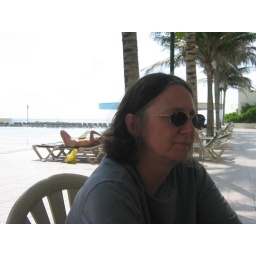
I didn't see the sun tanning person in the back ground till I loaded it on to flickr. Hi Alice!!